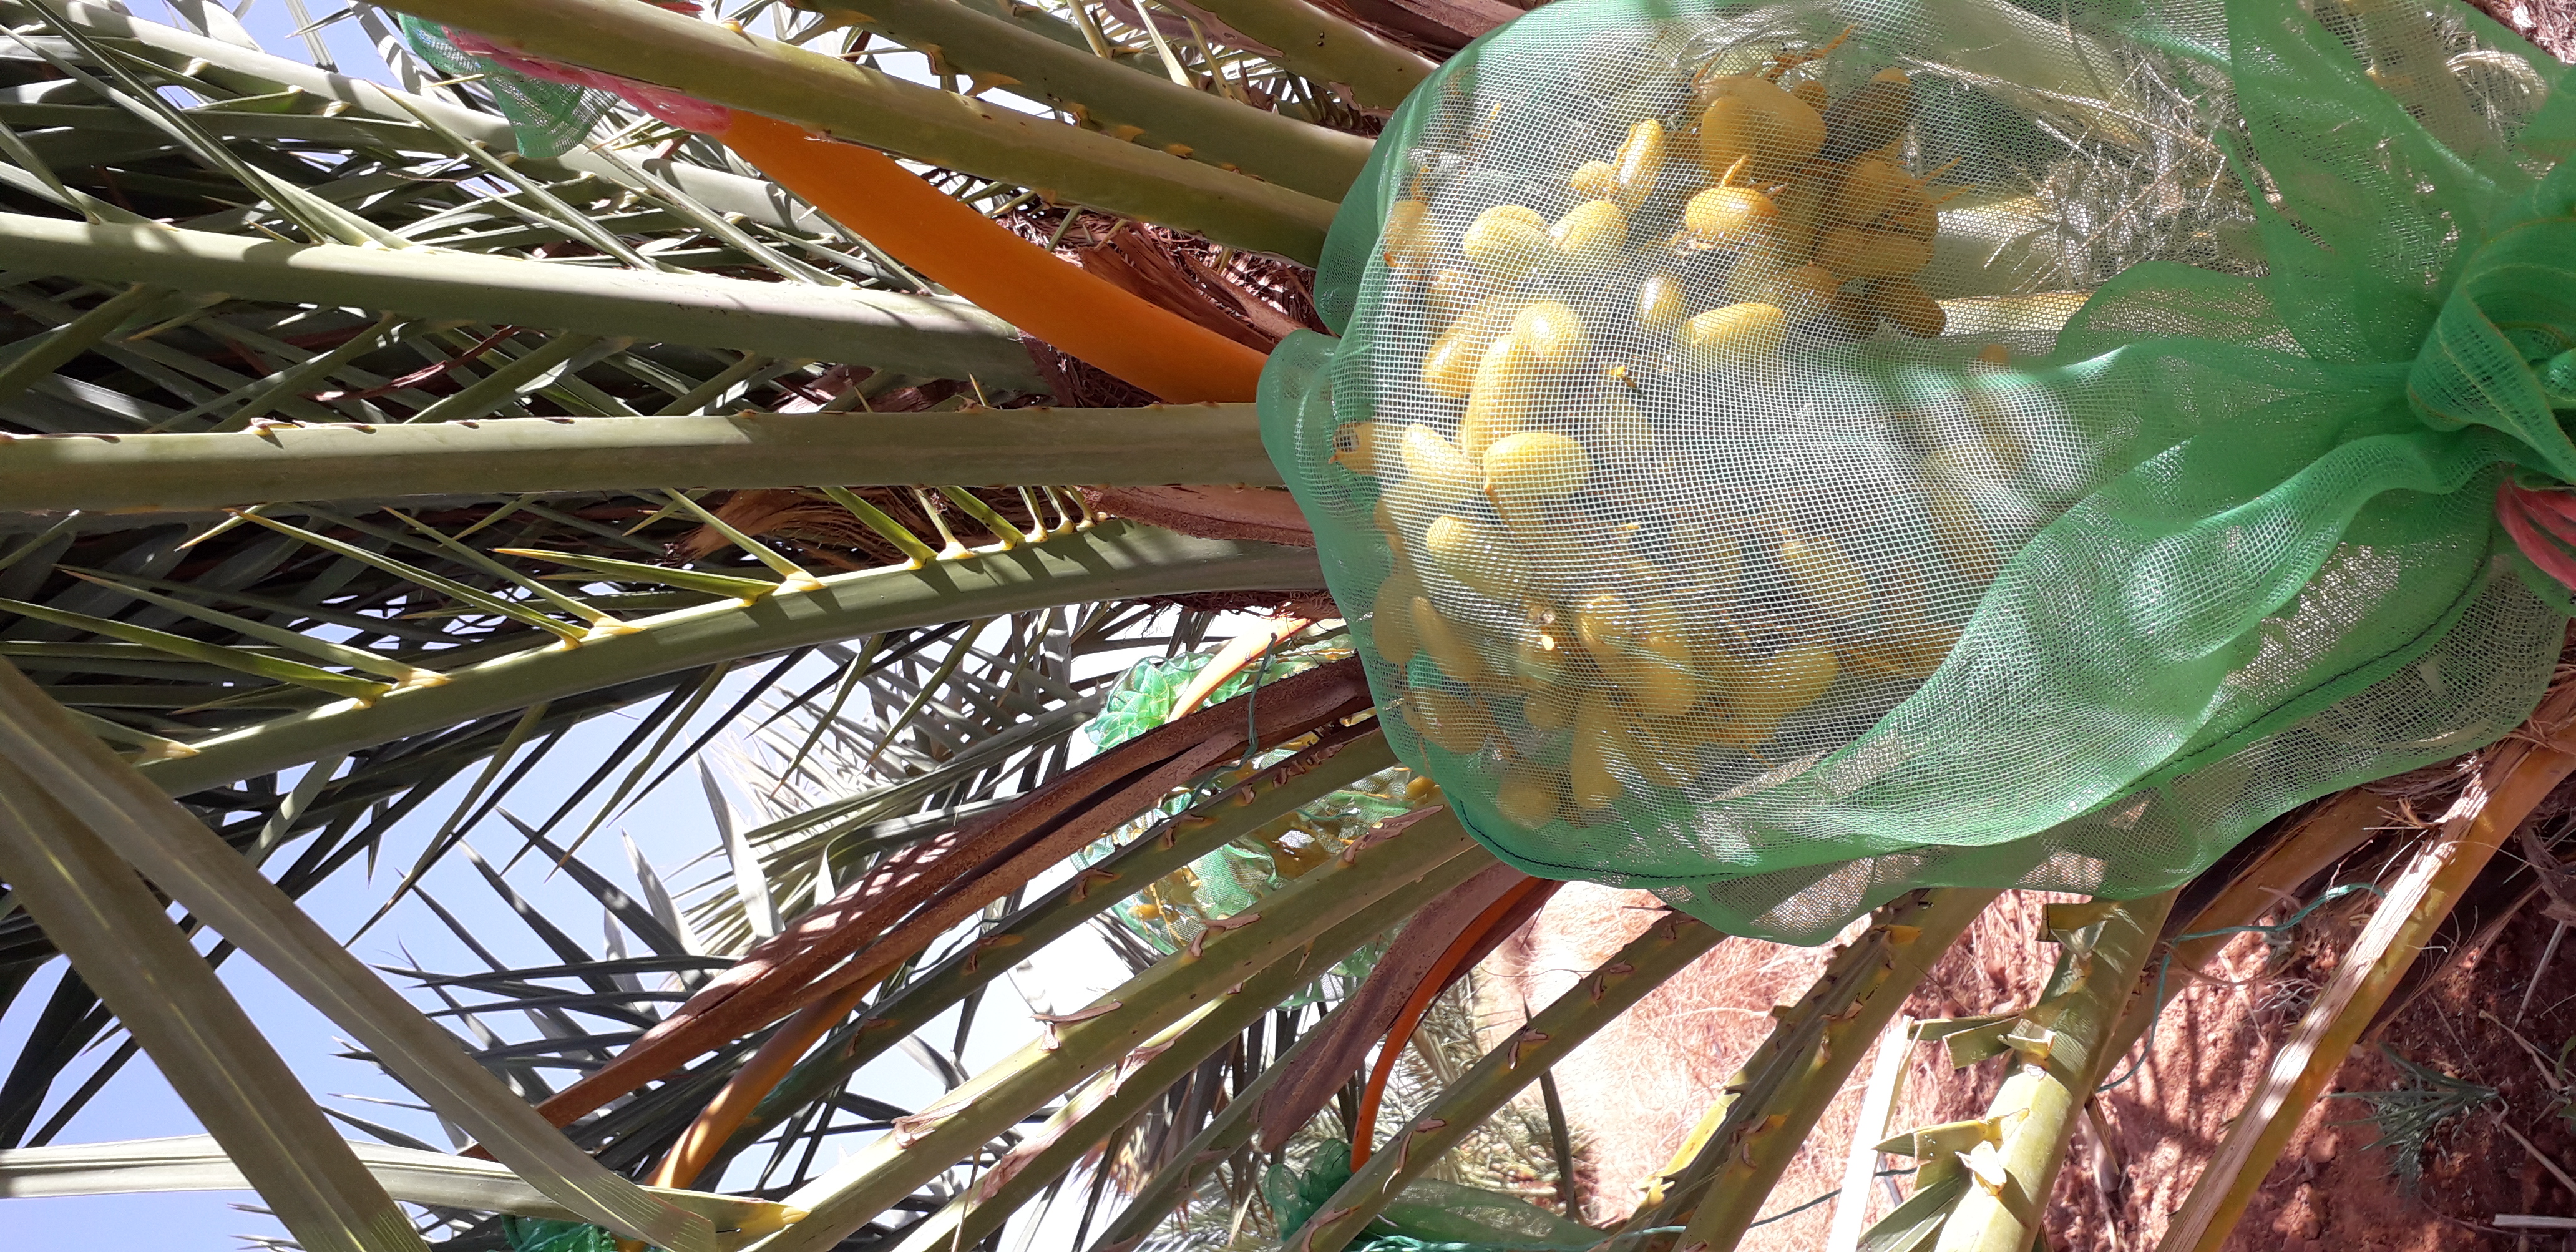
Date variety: kholt